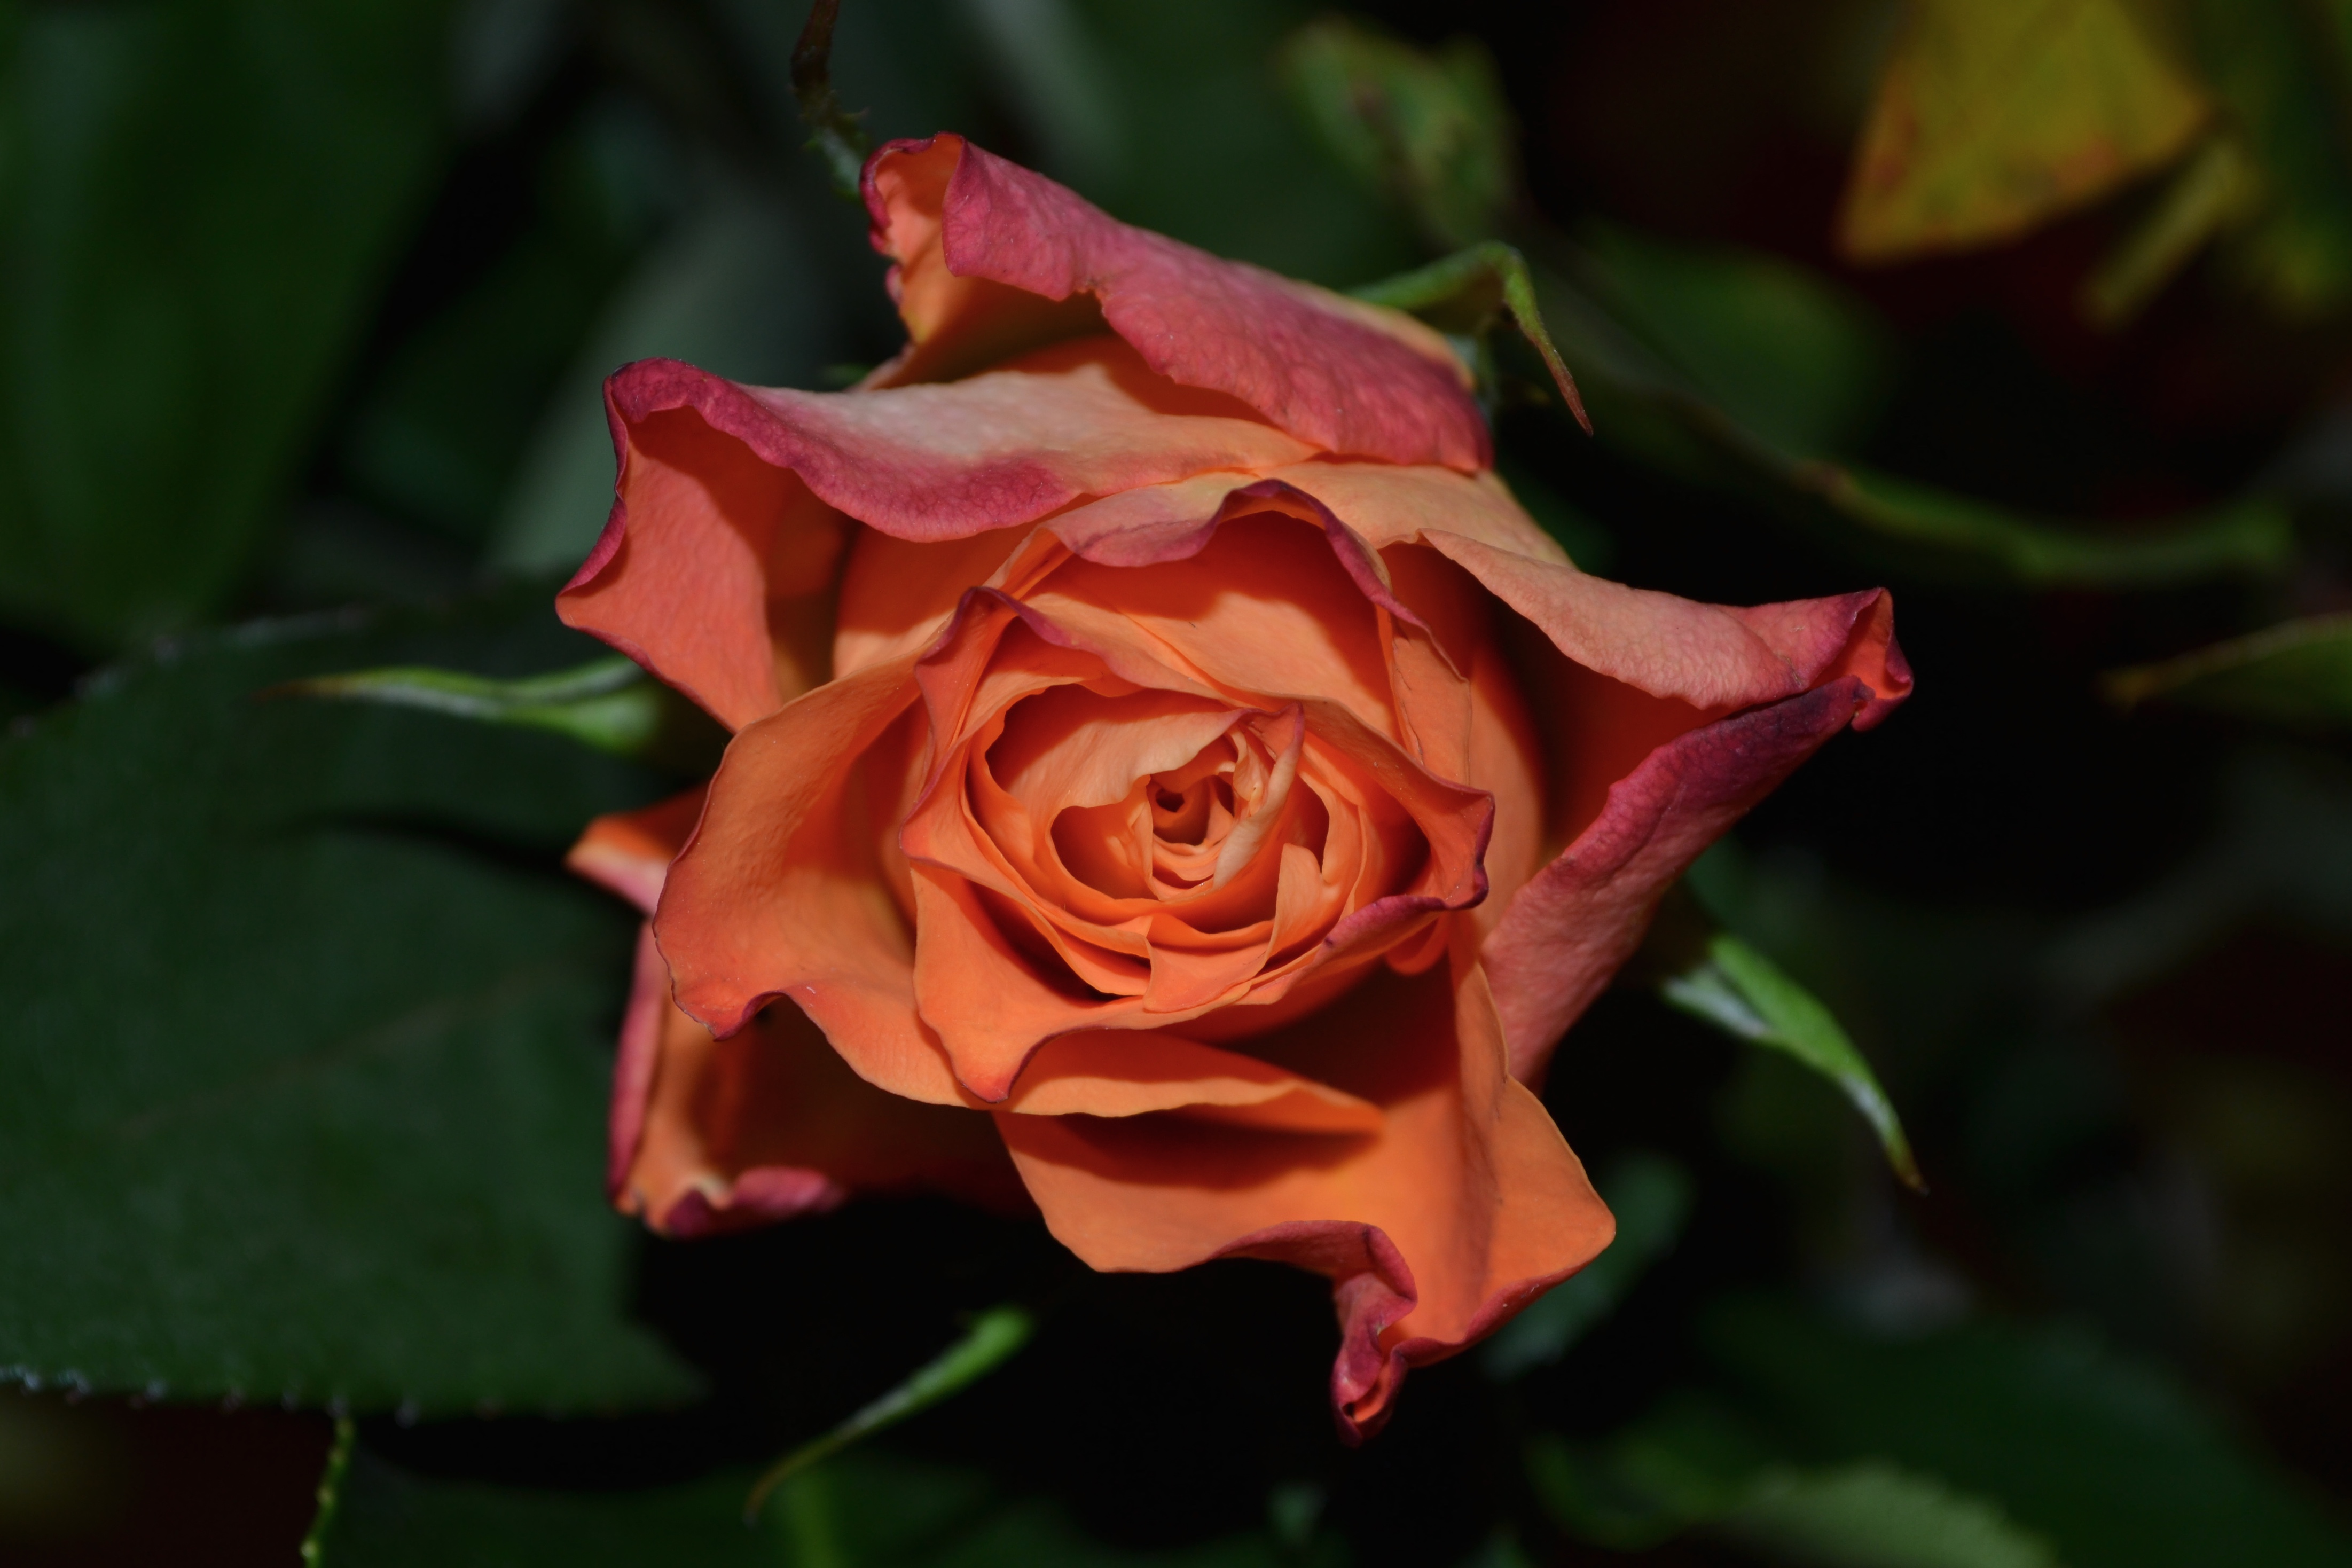
blossom, plant, flower, petal, bloom, rose, flora, close up, floribunda, macro photography, flowering plant, garden roses, rose family, plant stem, land plant, rosa centifolia, rose order